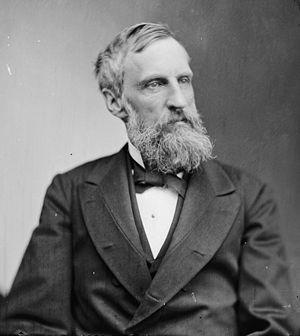
Depuis son admission à l'Union, le 14 février 1859, l'État de l'Oregon élit deux sénateurs, membres du Sénat fédéral.
Les représentants de l'Oregon sont les membres de la Chambre des représentants des États-Unis élus pour l'État de l'Oregon.